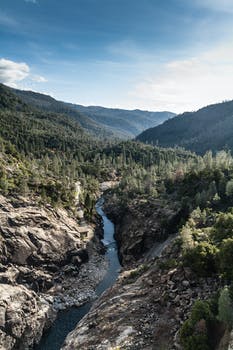
Label: No Watermark